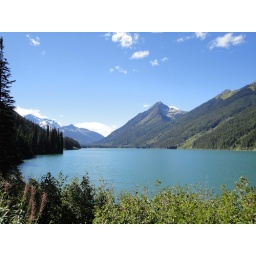
The lakes seen on the road to Kamloops were amazing shades of blue or green or colours in between.